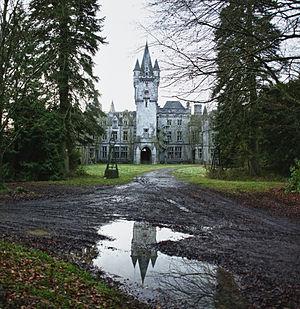
Celles ou Celles-lez-Dinant est un village situé sur un petit affluent de la Lesse. Il fait partie de la commune de Houyet, province de Namur. C'était une commune à part entière avant la fusion des communes de 1977.
Construction de la Nouvelle synagogue de Berlin.